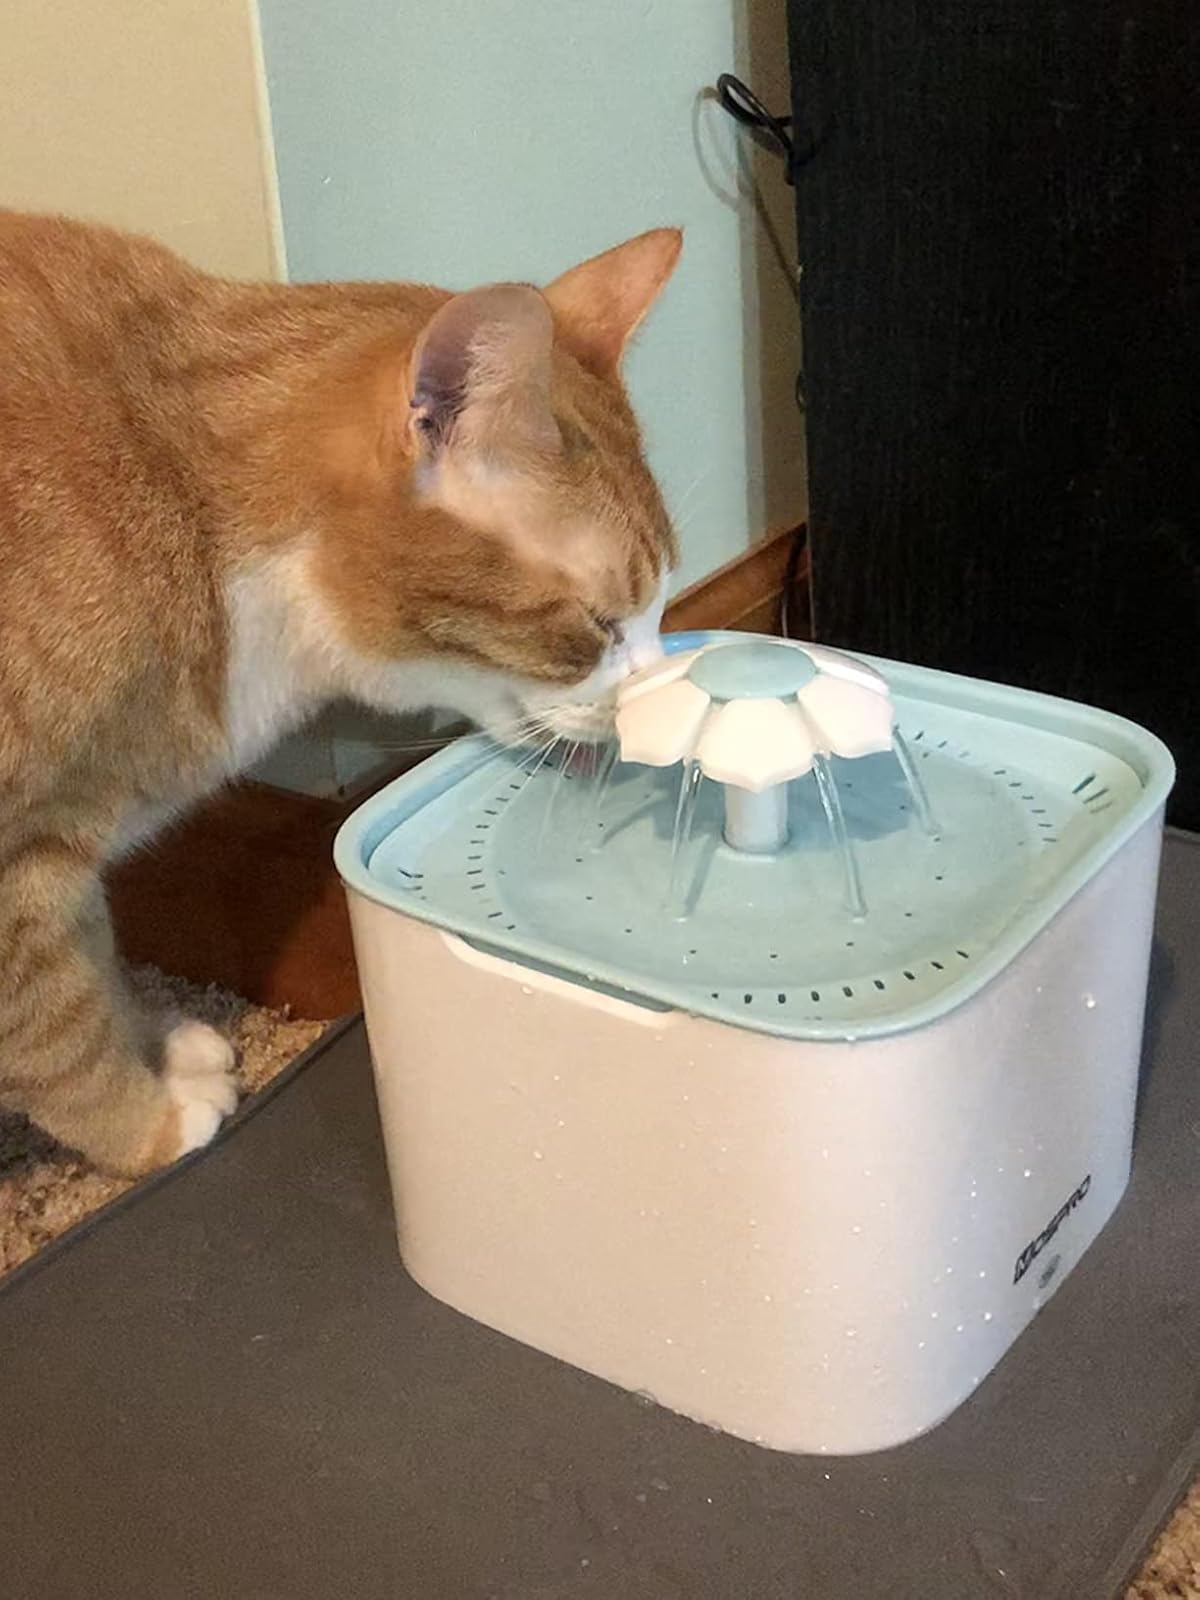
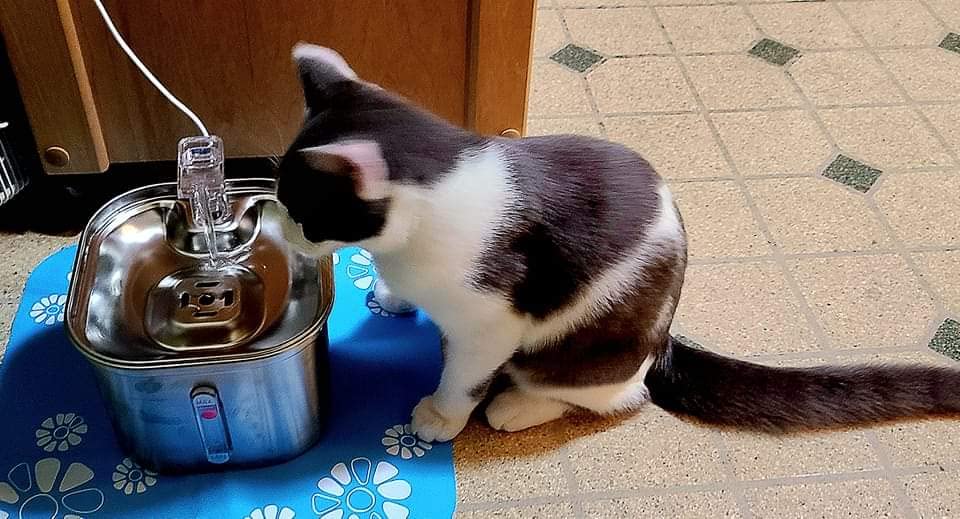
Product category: items_bowl
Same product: no